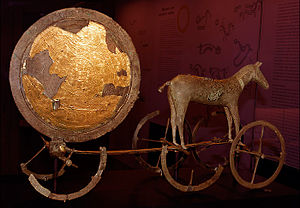
Forhistorisk arkæologi
Solvognen på Nationalmuseet er et af mest berømte fund fra forhistorisk tid.
Forhistorisk arkæologi er den del af arkæologien, der beskæftiger sig med genstande og anlæg ældre end historisk tid, dvs. før vor nuværende skriftlige kultur. Forskingsfeltet beskæftiger sig med alle præ-urbane samfund i hele verden og har en række specialiserede analysemetoder til at genskabe de økologiske tilstande. Studiet af forhistorisk arkæologi afspejler de kulturelle udfordinger og bekymringer ved det moderne samfund ved at vise fortolkninger af perioden mellem økonomisk vækst og politisk stabilitet. Der er også en tæt forbindelse til biologi, biologisk antropologi og geologi. Nogle gange bliver faget omtalt som antropologisk arkæologi, da det indirekte beskæftiger sig med komplekse mønstre.